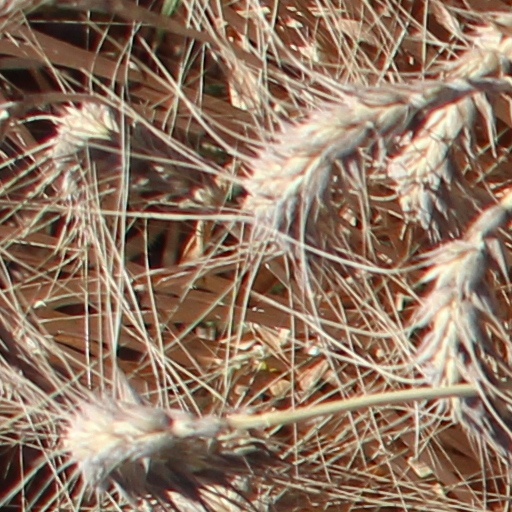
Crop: wheat